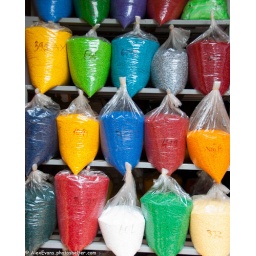
Colored plastic beads in bags for sale at market